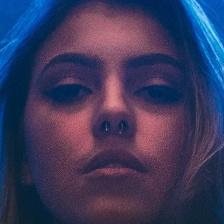
Label: faces